Brampton Bryan

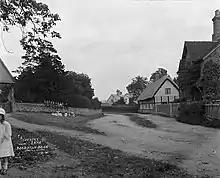
'A country lane' Brampton Bryan

The village is mentioned in the Domesday Survey when it formed part of the estate of Ralph de Mortimer although evidence of occupation extends back to at least Roman times, as the remains of a temporary marching camp lie near the village.